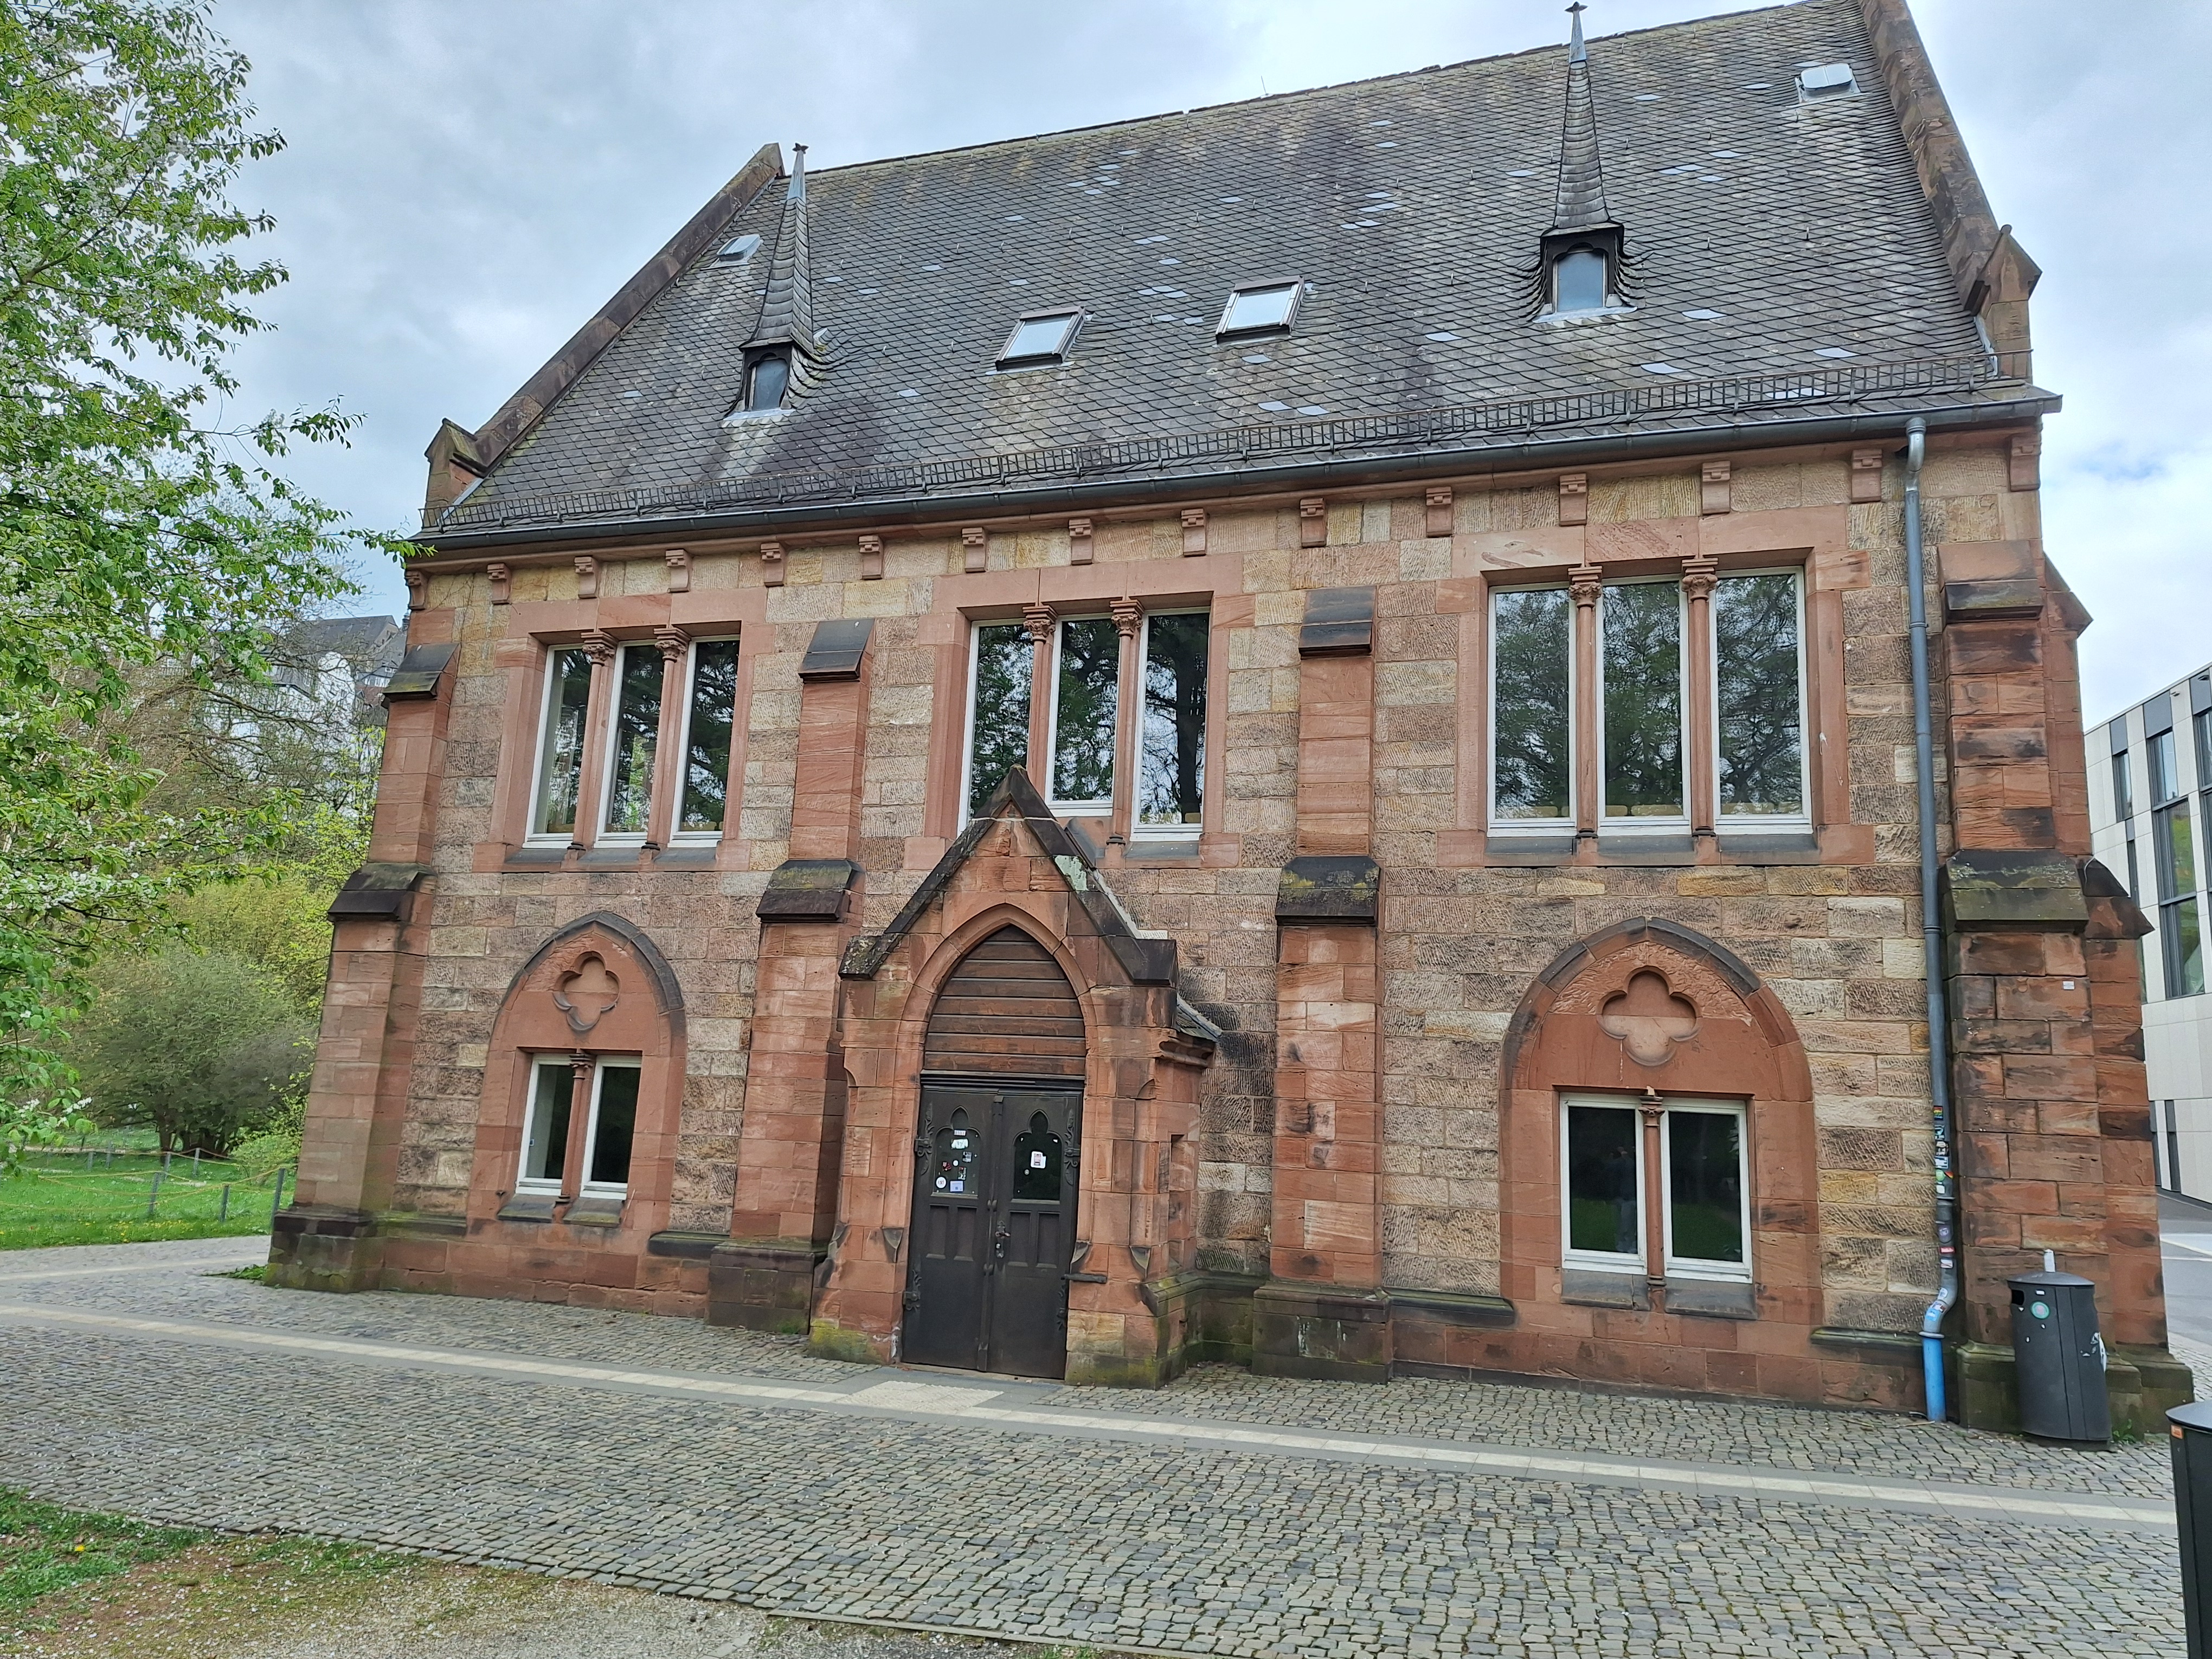
Building: Deutschhausstraße 17